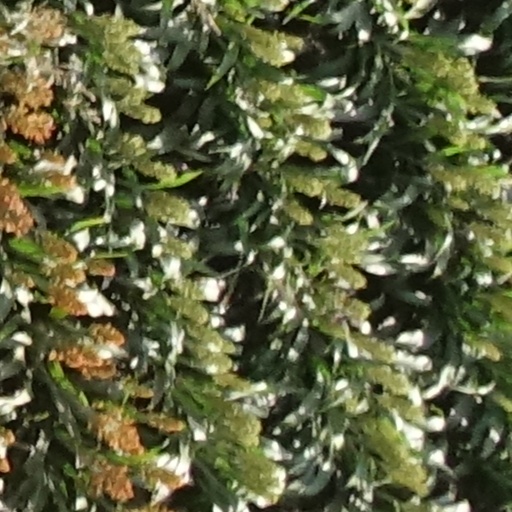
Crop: sorghum